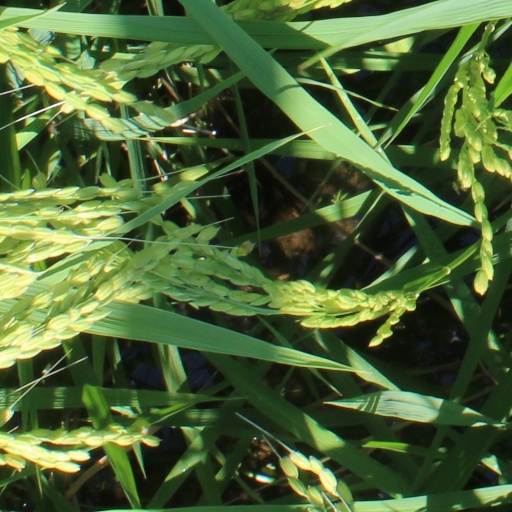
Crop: rice